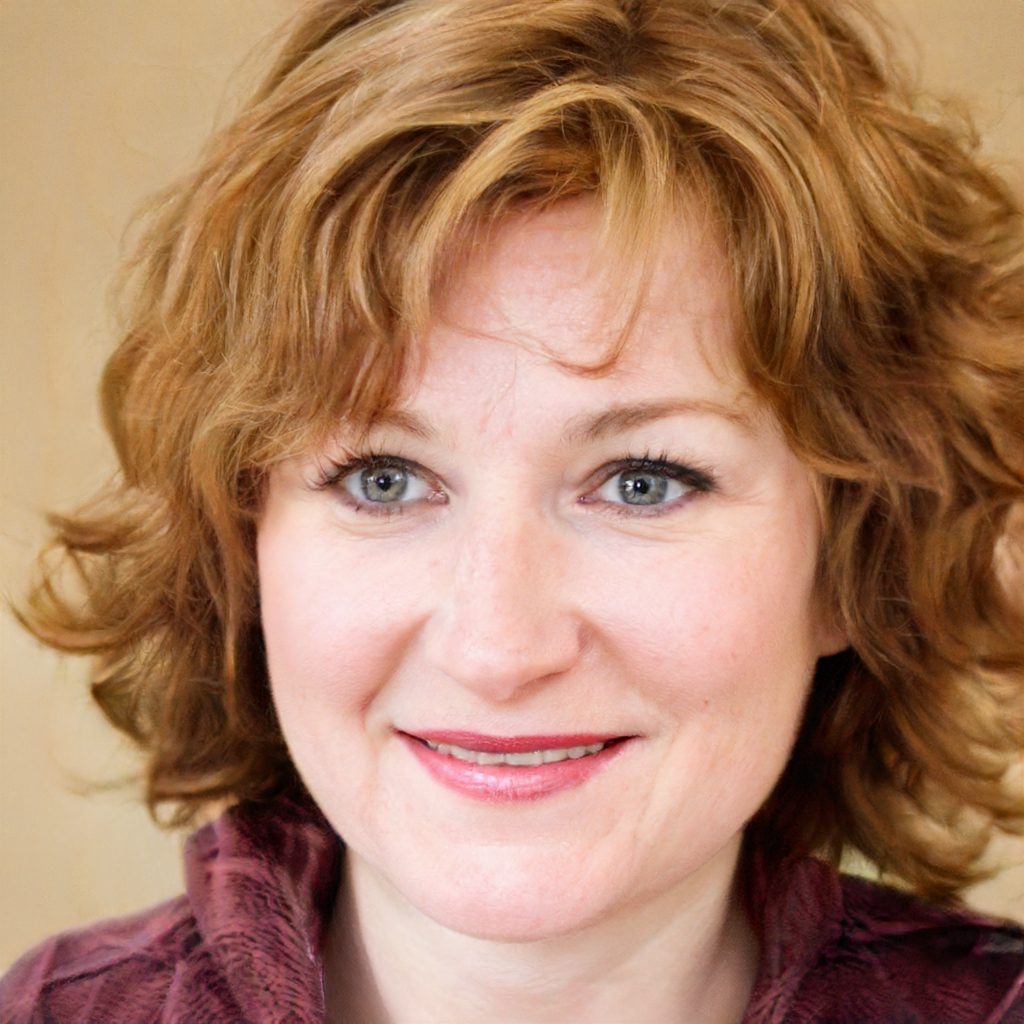
Label: Colored